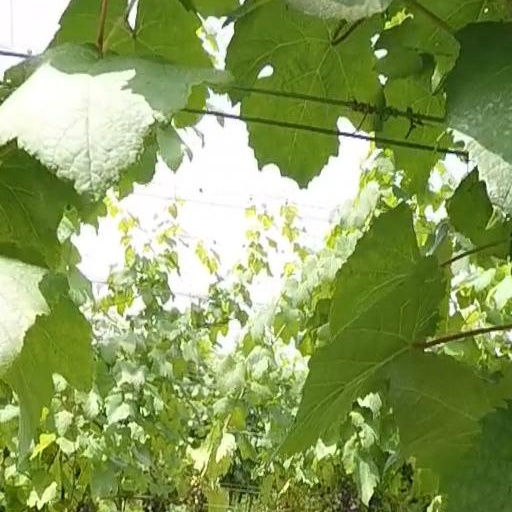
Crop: grape